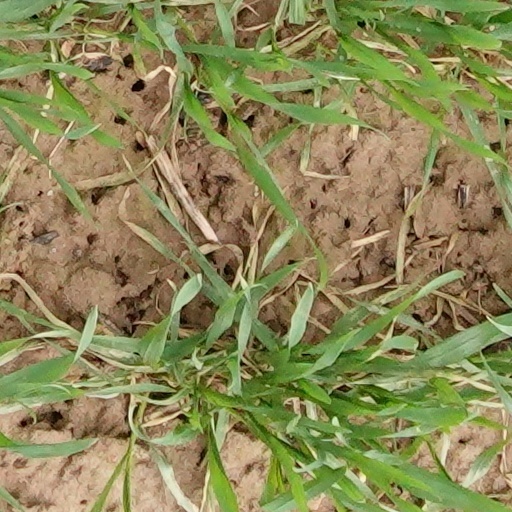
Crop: wheat